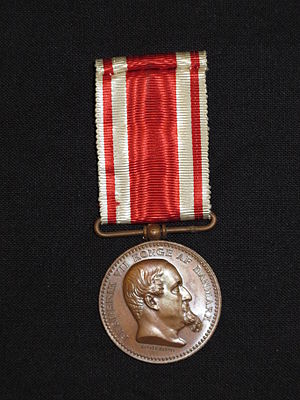
Erindringsmedaljen for Krigen 1848-50
Erindringsmedalje for Krigen 1848-50. Forside.
Erindringsmedalje for krigsdeltaglse i Krigen 1848-50 også kendt som Treårskrigen.
Erindringsmedaljen for Krigen 1848-50 er en medalje, man kunne ansøge om at få tildelt, hvis man enten i hæren eller i søværnet havde deltaget i felttoget 1848-50 – også kendt som Treårskrigen eller 1. Slesvigske krig. Medaljen blev stiftet af Christian 9. den 10. juni 1875 og blev administreret af Krigsministeriet. Krigsministeriets notater indikerede, at der var 41.000 berettiget til medaljen, foruden de 5.000 ansøgninger Marineministeriet havde registreret.